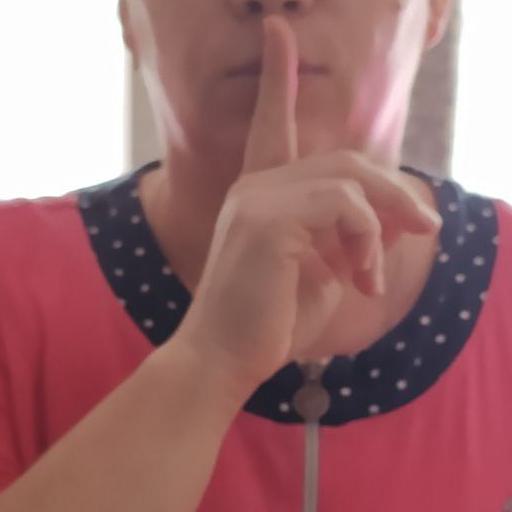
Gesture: mute